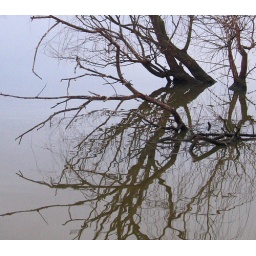
Reflection of a dead tree in water